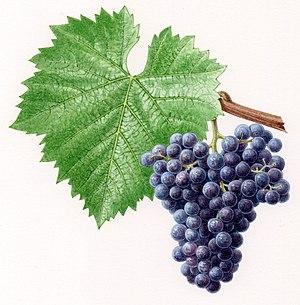
Aquarelles originales pour le Cépages de France (2001)
Le mourvèdre N est un cépage de cuve noir d'origine espagnole. Appelé monastrell en espagnol, il est le deuxième cépage noir de ce pays et reste, avec 9 200 hectares en France, un cépage important de la Provence et du Languedoc.